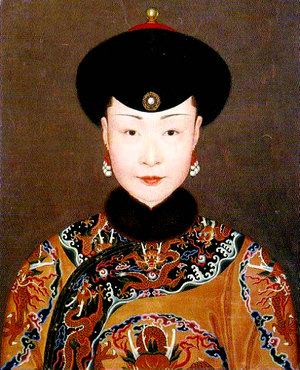
L'impératrice Ulanara, née le 11 mars 1718 et décédée le 14 juillet 1766, a été la seconde épouse de l'empereur Qianlong. Son véritable prénom est inconnue. Son nom de famille est sujet à débat entre Hoifa Nara et Ulanara, du nom du clan auquel elle appartenait. Ces deux versions se retrouvent dans les séries dans lesquels l'impératrice apparaît.